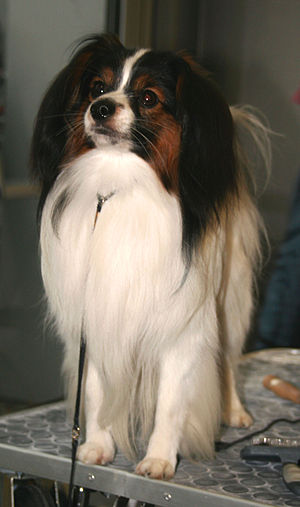
Selskabshund / Racer
Selskabshunde er en gruppe, der består af forskellige hunderacer, der hverken har fælles oprindelse eller arbejdsområde. Det er hunderacer som enten ikke længere bruges til det formål, som de oprindeligt blev avlet til, eller som traditionelt blev avlet til at skulle være deres ejere til underholdning. Med få undtagelser er selskabshunde små racer.